Pampa Grande

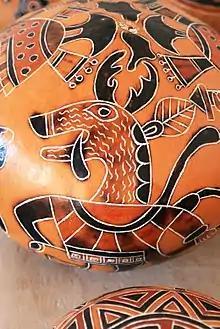
Deer-headed figure on Moche pottery from Sipán, near Pampa Grande. "Tumbas Reales de Sipán" Museum, Chiclayo

Pampa Grande is an archaeological site located in the Lambayeque Valley, in northern Peru, situated on the south shore of the Chancay River. It is located to the east of the city of Chiclayo.